Buddhism in the United States

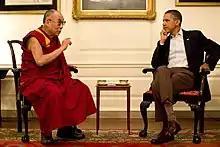
The Dalai Lama with US President Barack Obama at the White House

Vietnamese Zen ("Thiền") teachers in America include Thích Thiên-Ân and Thích Nhất Hạnh. Thích Thiên-Ân came to America in 1966 as a visiting professor at UCLA and taught traditional Thiền meditation.